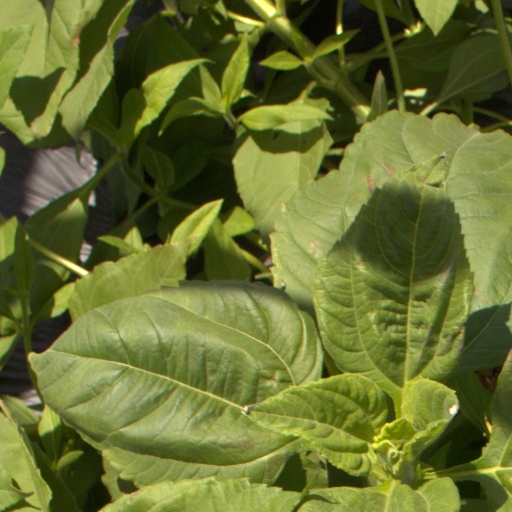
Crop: Jerusalem artichoke